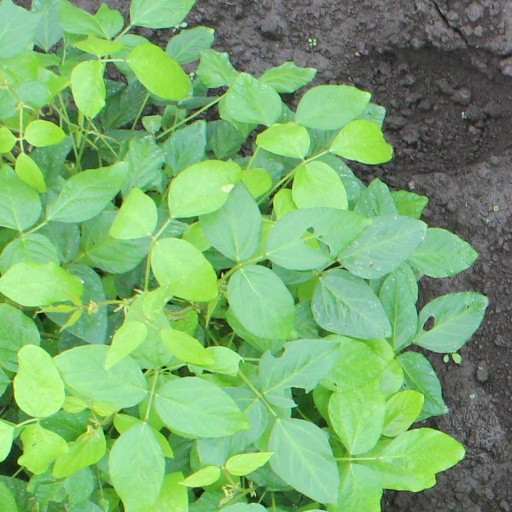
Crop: soybean